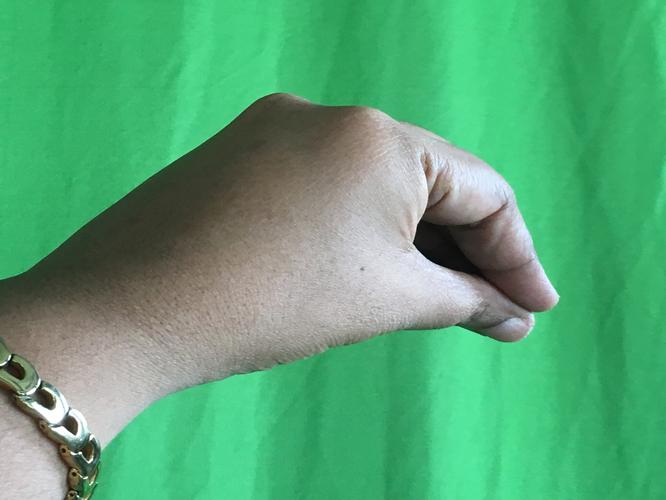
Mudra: Mukulam
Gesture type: single_hand